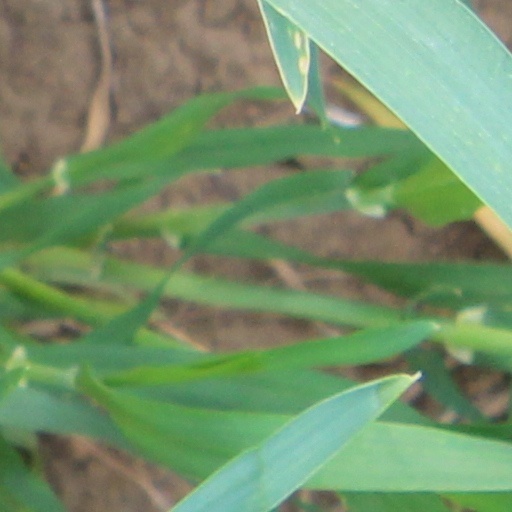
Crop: wheat